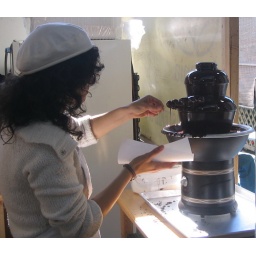
New stand @ Jean-talon market - serving banana coated by the dark goddess...